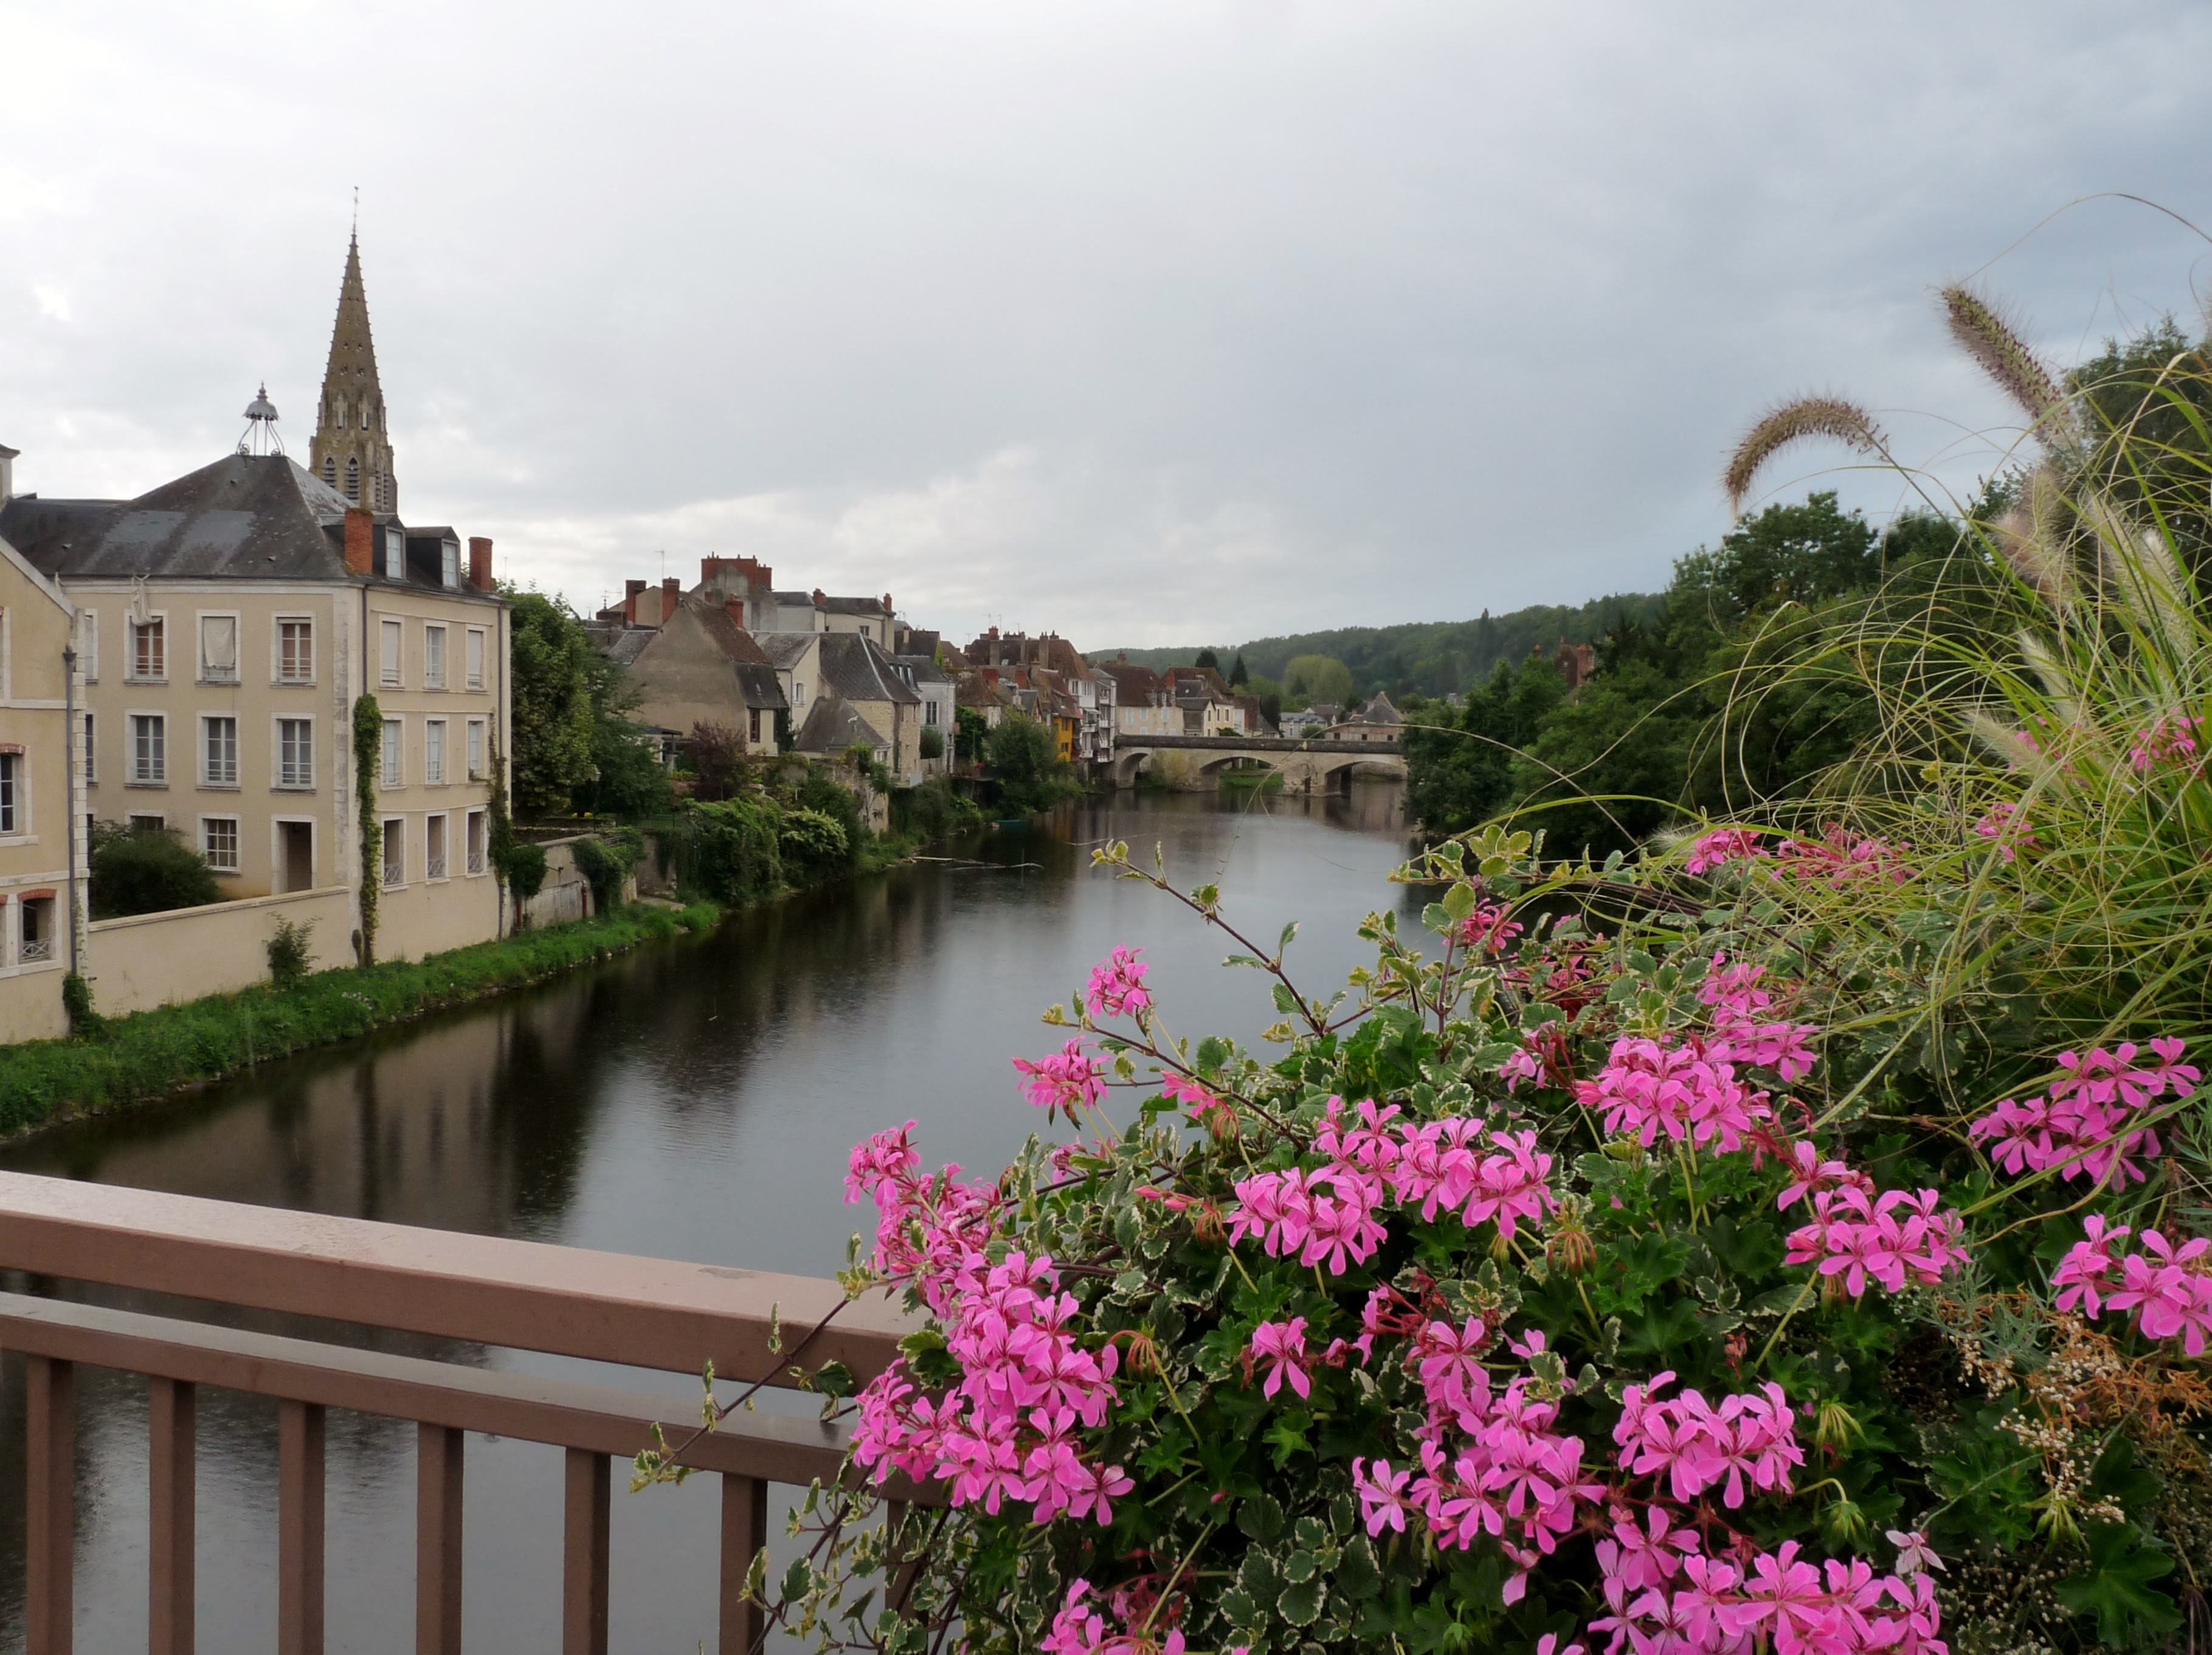
france, river, waterway, pink, flower, town, plant, spring, sky, botany, reflection, tree, tourism, architecture, summer, building, garden, canal, house, landscape, bank, vacation, lake, wildflower, shrub, tourist attraction, botanical garden, city, rhododendron, bridge